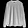
Label: Pullover